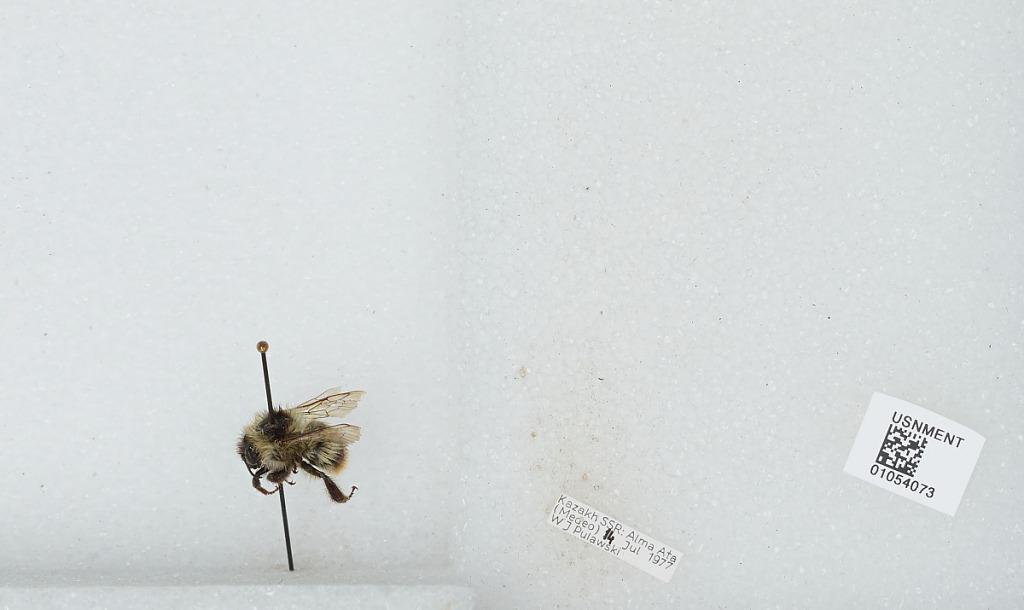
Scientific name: Bombus sp.
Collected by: W. Pulawski
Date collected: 1977-7-14
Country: Kazakhstan
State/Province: Almaty
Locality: Almaty (Medeo)